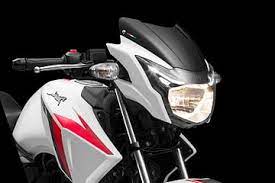
Vehicle type: Motorcycles